Borkenes

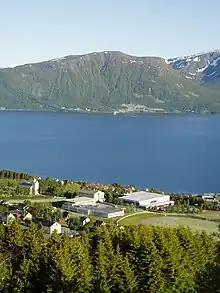
View of Borkenes

Kvæfjord Church is located in the village centre near the local school. The village is built along the small river Råelva. The village has a population (2023) of 1,513 and a population density of .